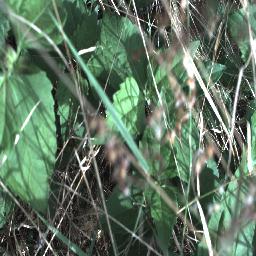
Label: siam_weed